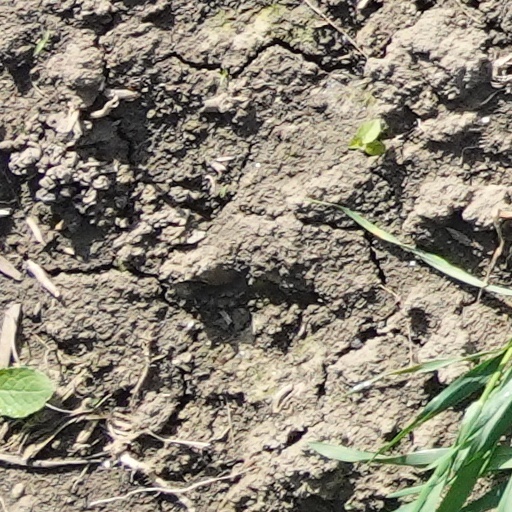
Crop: wheat